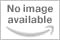
Amazon Brand - Daily Ritual Women's Soft French Terry Legging
Category: AMAZON FASHION
An Amazon brand - Ready to pair with all your favorite tops, this essential legging is made with a soft French terry blend and stretchy elastic waistband for all-day comfort Daily Ritual celebrates the beauty in simplicity. Our range of coveted classics features tees, tanks, dresses, and leggings that are ready to be styled, layered, and lived in. Each piece is made with luxuriously soft fabrics and is priced to make stocking-up a breeze—you'll want one in every color.
Features: 56% Cotton, 25% Modal, 13% Tencel Lyocell, 6% Spandex | Imported | Pull On closure | Machine Wash | Ready to pair with all your favorite tops, this essential legging is made with a soft French terry blend and stretchy elastic waistband for all-day comfort | Start every outfit with Daily Ritual's range of elevated basics | Model is 5'11'' and wearing a size Small